Hebron Church (Intermont, West Virginia)

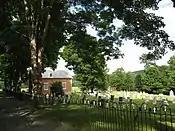
The 1895 wrought-iron fence at Hebron Church

On October 13, 1879, a post office was established near Hebron Church to serve the adjacent community (then known as Mutton Run). In December 1884, the church roof caught fire from an adjacent flue, burning a hole through the sanctuary's ceiling which was soon repaired. On August 11–15, 1886, Hebron Church celebrated its centennial. During the celebration, Miller read a complete history of the German churches in the region. The centennial was reportedly the first of any Lutheran congregation in the southern United States.